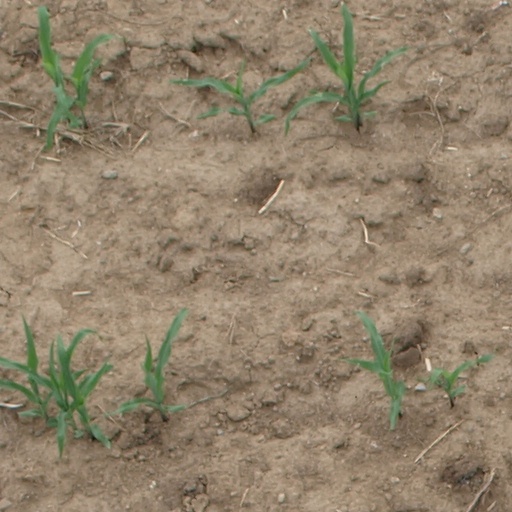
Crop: maize; corn